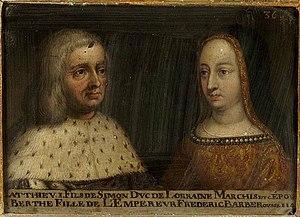
Portrait de Mathieu Ier, duc de Lorraine de 1139 à 1176, et de son épouse Berthe de Souabe. Ce tableau fait partie d'une suite d'une soixantaine de double-portraits représentant les ducs et duchesses de Lorraine ainsi que leurs ancêtres supposés. La légende est partiellement erronée car la duchesse Berthe est la sœur de Frédéric Barberousse. Musée des Offices, Florence (Inv. 1890, 616)
Mathieu Iᵉʳ de Lorraine, dit le Débonnaire, né vers 1110, mort le 13 mai 1176, fut duc de Lorraine de 1139 à 1176. Il était fils de Simon Iᵉʳ, duc de Lorraine et de Adélaïde de Louvain.